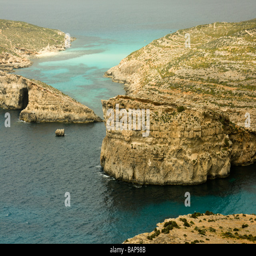
view and surrounding coast on the island